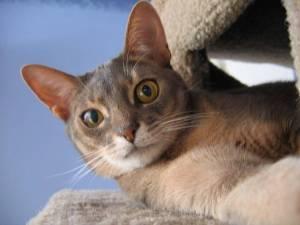
Breed: Abyssinian